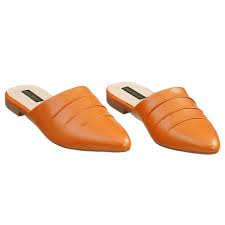
Label: Ballet Flat